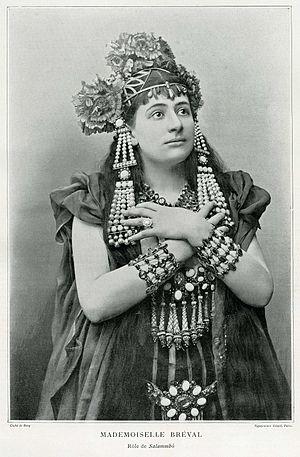
Berthe Agnès Lisette Brennwald, dite Lucienne Bréval, née le 4 novembre 1869 à Berlin de parents suisses originaires de Männedorf et morte le 15 août 1935 à Neuilly-sur-Seine, est une soprano dramatique suisse naturalisée française.